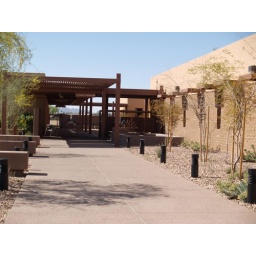
We then strolled over to another building to visit a computer classroom.